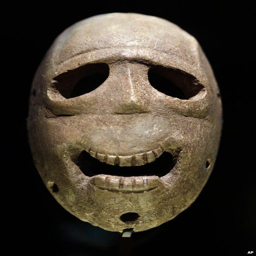
a mask is on display .